Answer in natural language. Considering the relative positions, is scenic landscape wall decor photo (marked B) above or below light brown wooden dresser with 10 drawers (marked A)? Choose between the following options: below or above
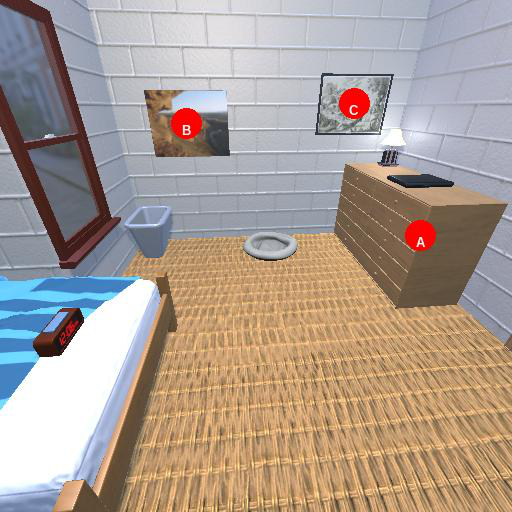
<answer>above</answer>